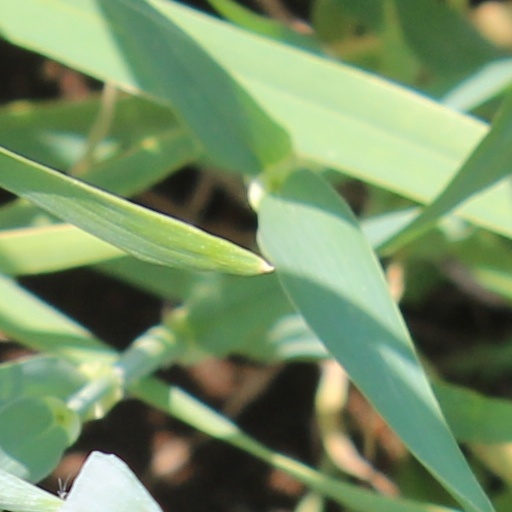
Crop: wheat